Culture of Greece

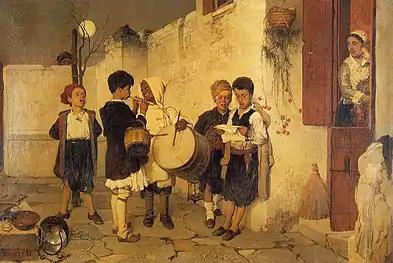
"Carols" by Nikiforos Lytras

Famous Greek musicians and composers of modern era include the central figure of 20th-century European modernism Iannis Xenakis, a composer, architect and theorist. Maria Callas, Nikos Skalkottas, Mikis Theodorakis, Dimitris Mitropoulos, Manos Hadjidakis and Vangelis also lead twentieth-century Greek contributions, alongside Demis Roussos, Nana Mouskouri, Yanni, Georges Moustaki, Eleni Karaindrou and others.